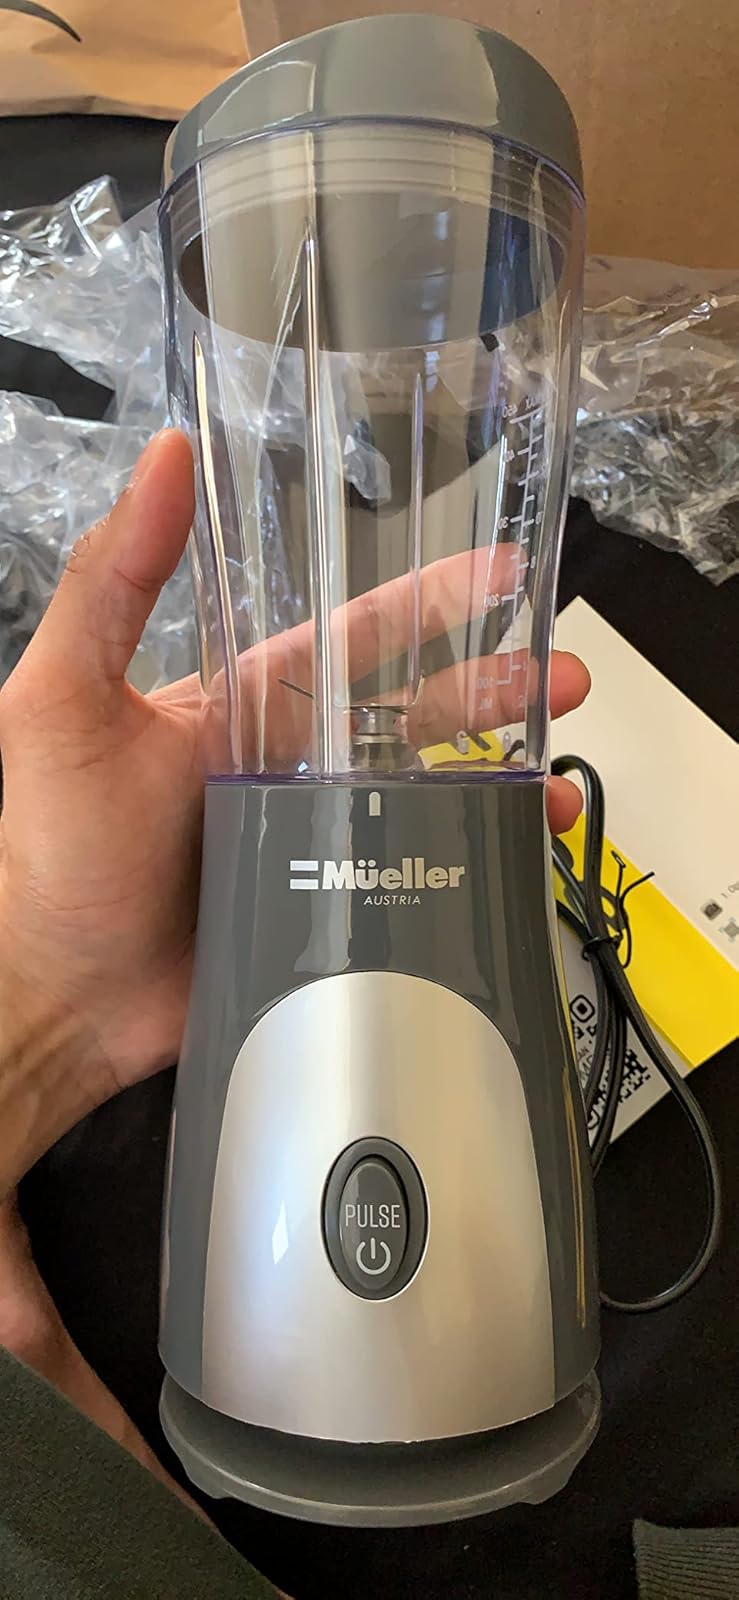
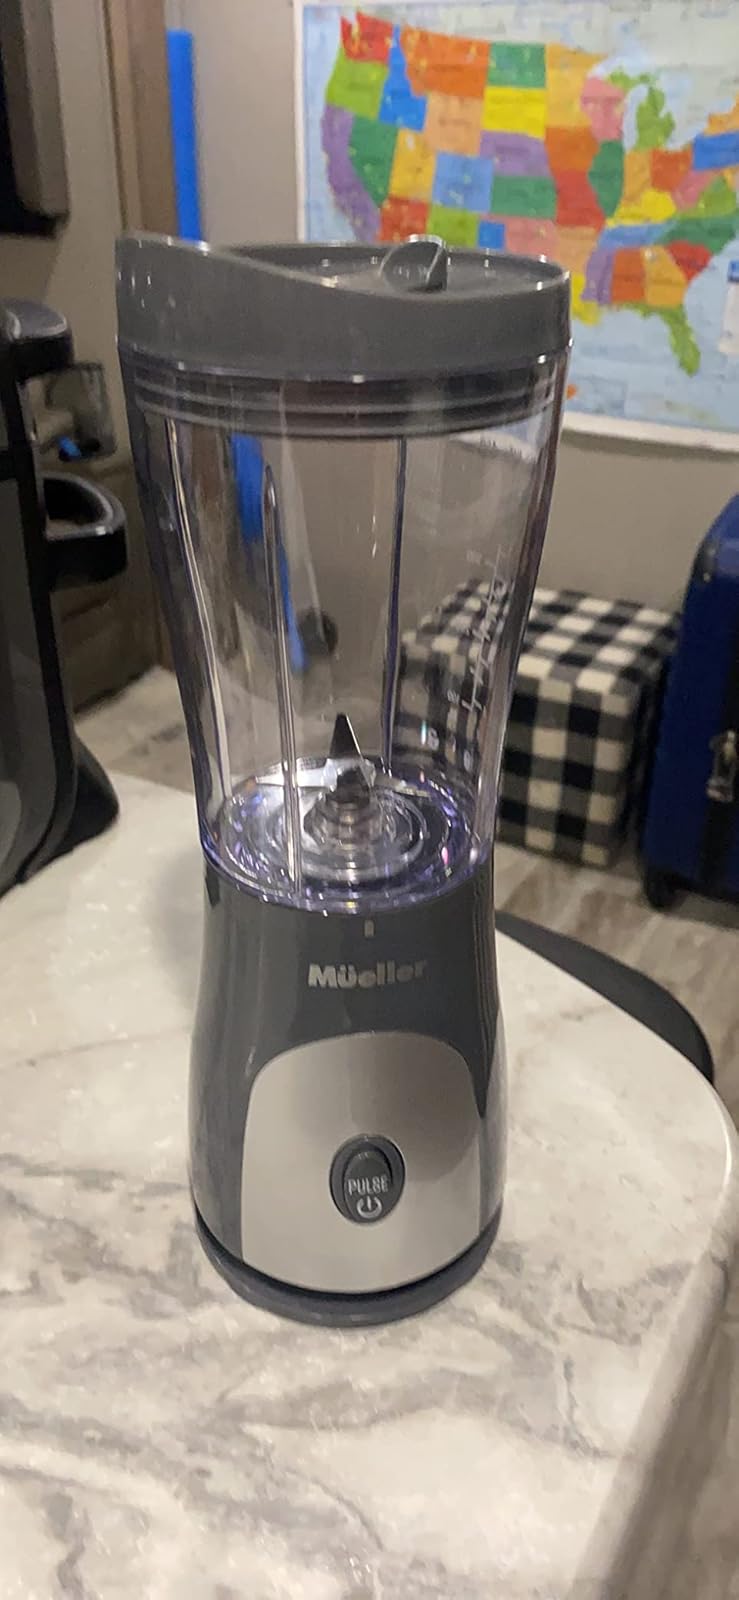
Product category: items_blender
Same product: yes